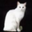
Label: cat